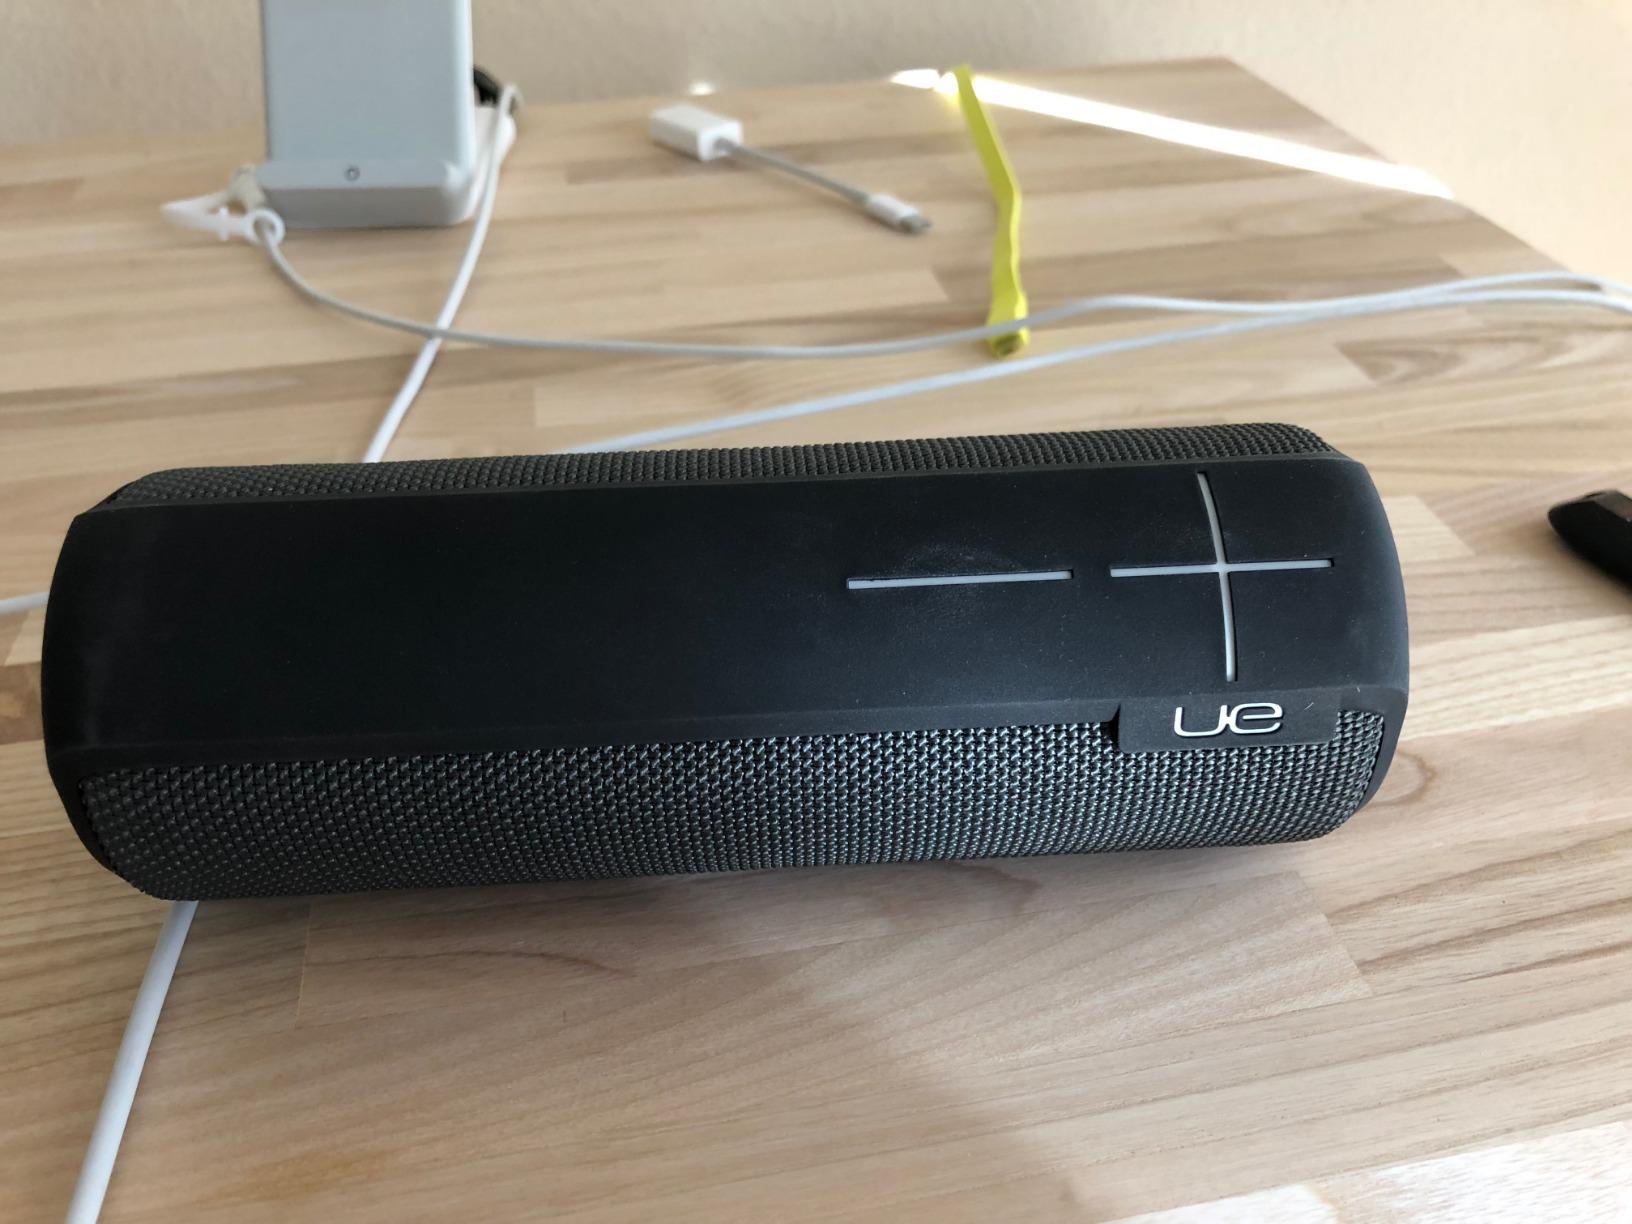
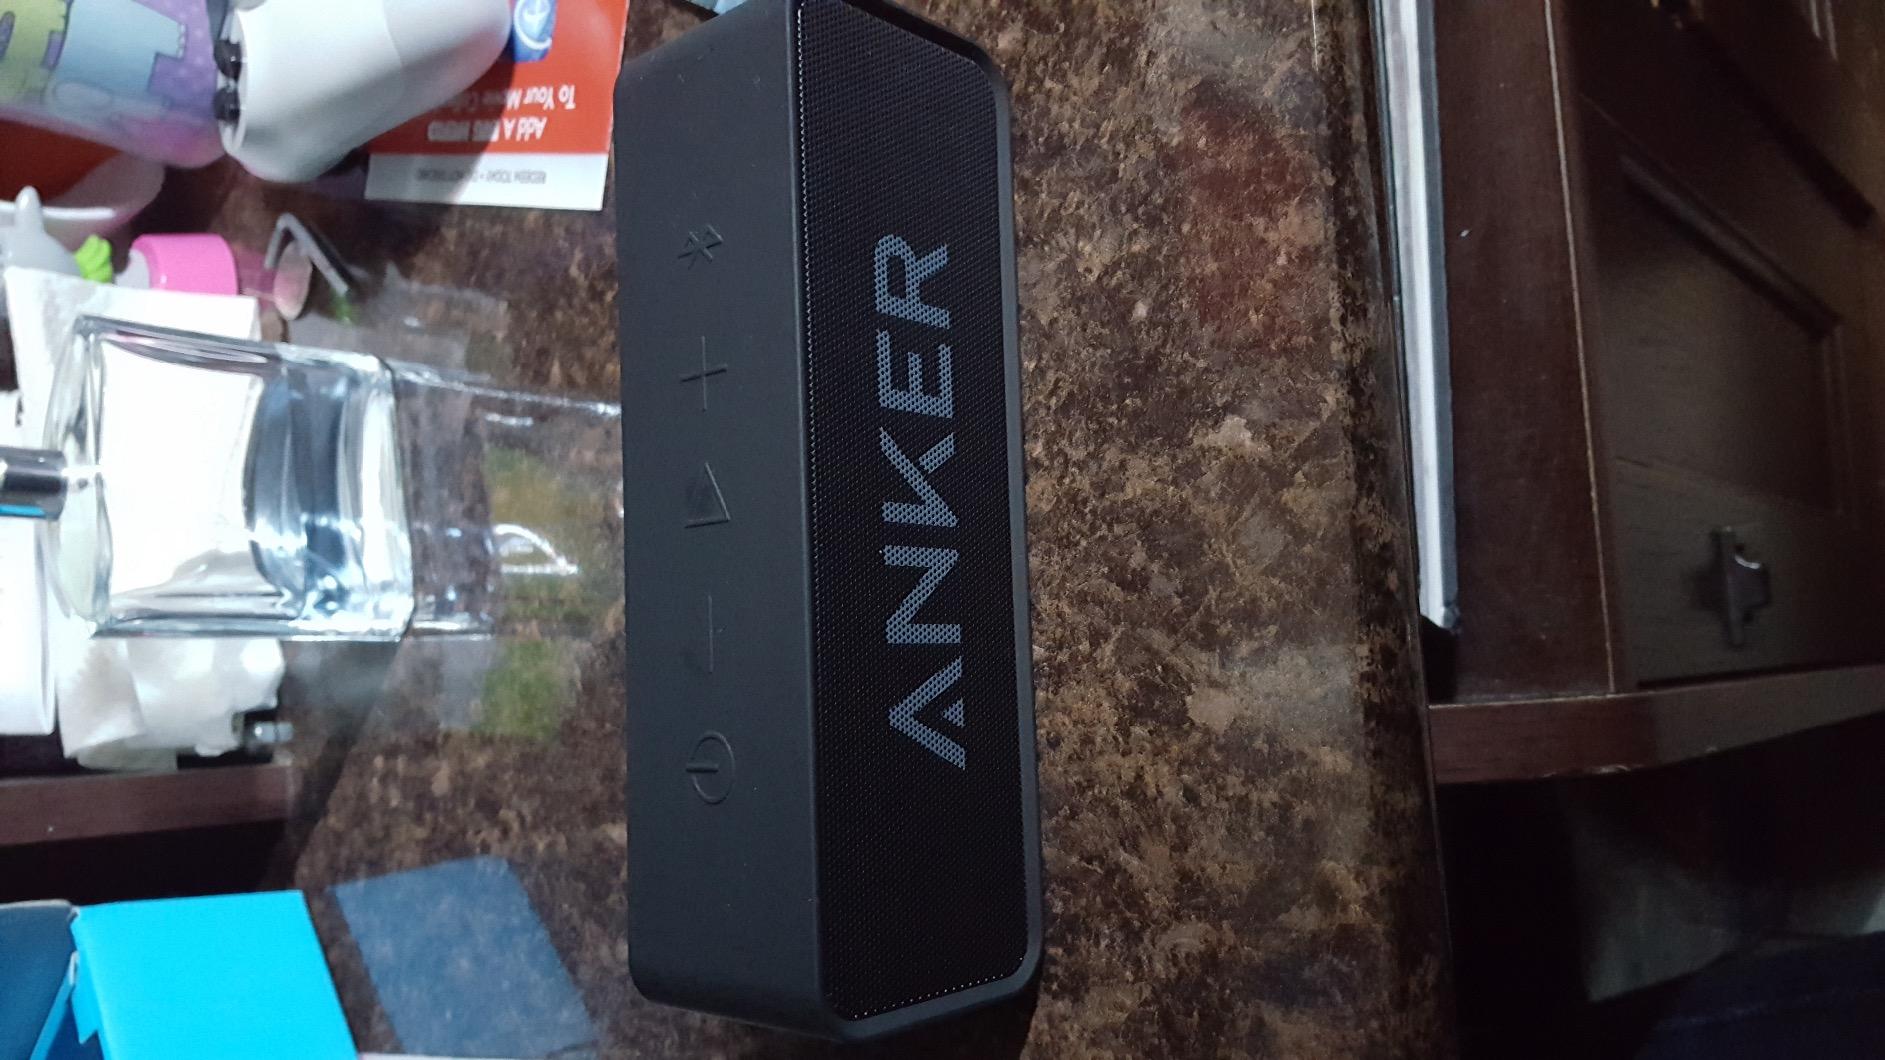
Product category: speaker
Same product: no